Witt-Champe-Myers House

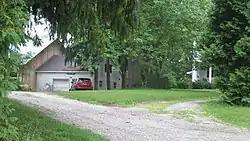
Witt-Champe-Myers driveway, August 2011

Witt-Champe-Myers House is a historic home located at Dublin, Wayne County, Indiana. It was built in 1837–38, and is a two-story, Federal style painted brick detached dwelling. It features a two-story front portico with Tuscan order columns on the first story and Doric order columns on the second. Also on the property are the contributing one-room brick house (1837), small brick smokehouse, and brick spring house.